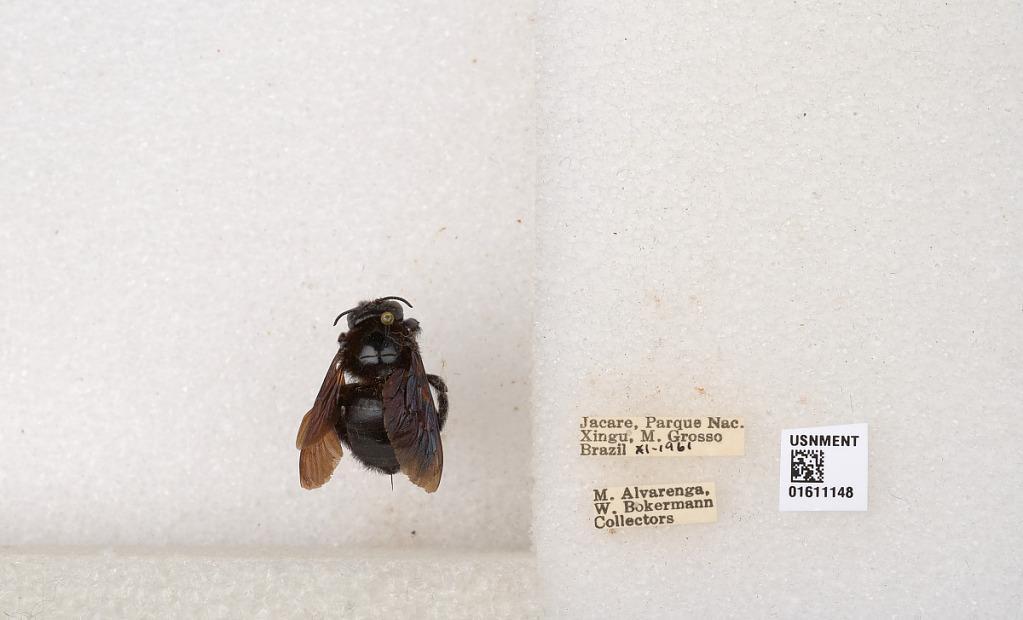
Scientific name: Xylocopa
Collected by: Krombein & Karunaratne
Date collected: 1961-11-1
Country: Brazil
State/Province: Mato Grosso
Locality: Jacare, Parque Nac. Xingu (Parque Nacional do Xingu)